Percy Rivington Pyne II

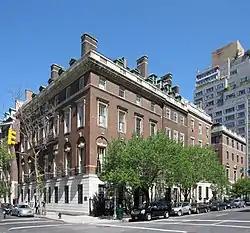
Pyne's New York City residence at 680 Park Avenue

He began his business career under the tutelage of his maternal grandfather, Moses Taylor, serving as a partner in the firm of Moses Taylor & Co. He would follow in his grandfather's footsteps, becoming director of the National City Bank as well as manager of the Delaware, Lackawanna and Western Railroad.